John S. Bibby

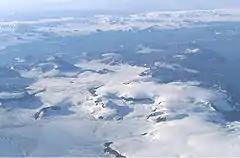
James Ross Island captured by NASA photographer James Ross

John S. Bibby B.S.c. (born 1935) is a British geologist. He was a member of the British Antarctic Survey which undertook four major geological surveys in the James Ross Island Group in 1958 and 1959. The first survey took 69 days in June–August 1958, and served as a reconnaissance of Bald Head, Botany Bay and the west coast of James Ross Island. The party of three hauled their own sledge but were supported and supplied by dog sledge. In September and October 1958 a further 52-day journey was undertaken, this time by dog sledge (which proved considerably more convenient). On this journey a plane table survey on a scale of 1:10,000 was carried out south-west of Brandy Bay, and on 1:20,000 over the Hidden Lake and Tumbledown Cliffs area.